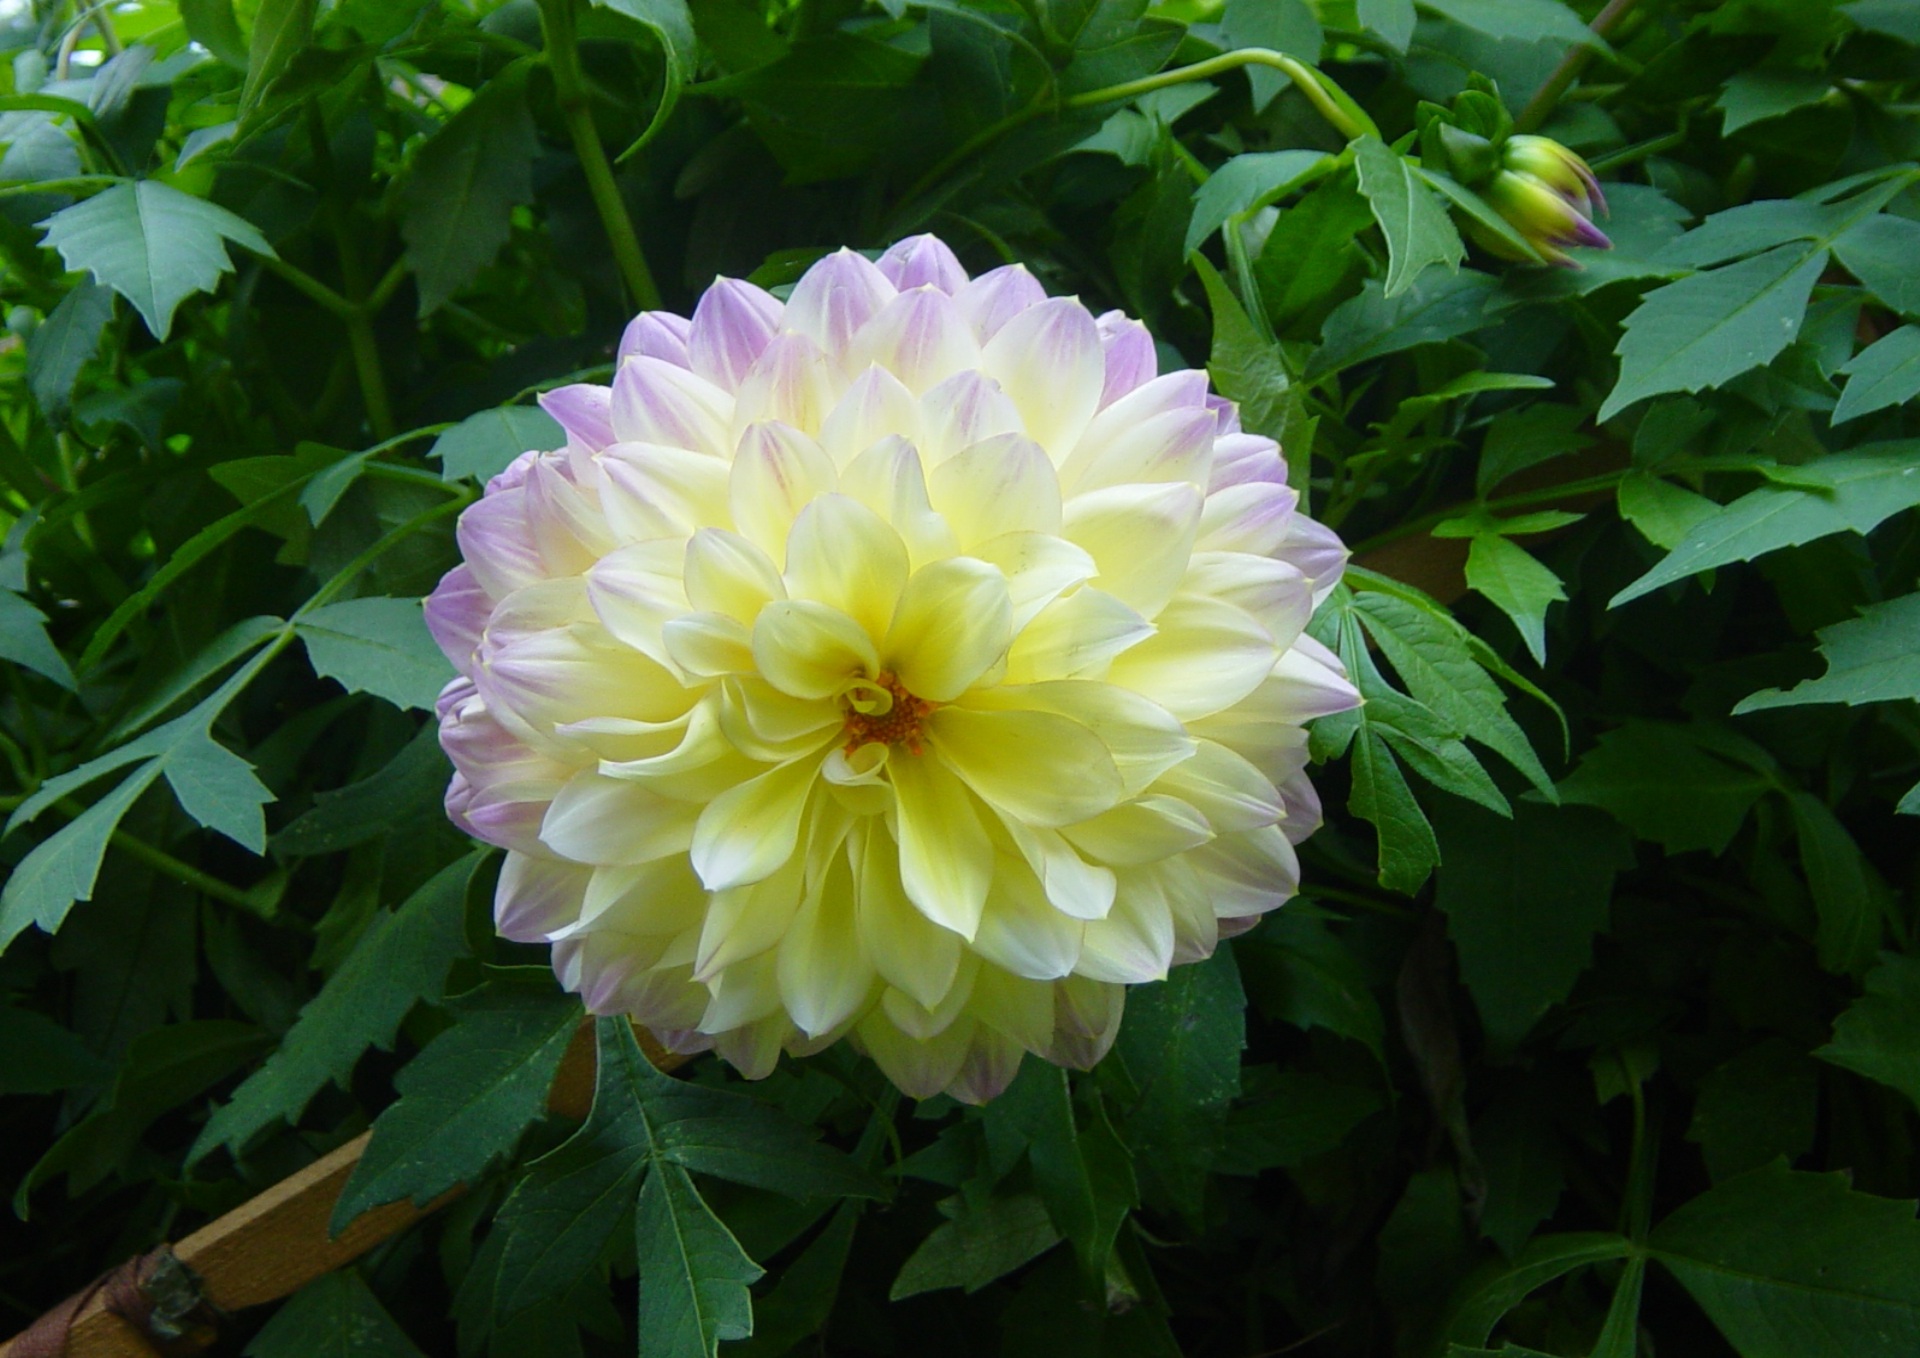
blossom, plant, flower, petal, bloom, botany, garden, flora, dahlia, botanical garden, flowering plant, daisy family, asterales, annual plant, land plant